SVT-40

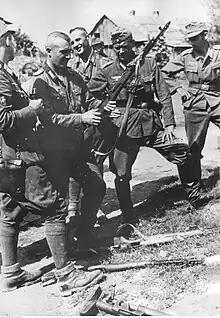
A trophy SVT rifle being inspected by German troops, 1942.

The first country outside the Soviet Union to employ the SVT was Finland, which captured some 2,700 SVT-38s during the Winter War, and over 15,000 SVTs during the Continuation War. The SVT saw extensive use in Finnish hands. The Finns even attempted to make their own clone of the SVT-38 designated "Tapako", though only a prototype was ever conceived. The Finns would continue to experiment with producing their own SVT based rifles until the late 1950s with the introduction of the RK-62.